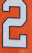
Number: 2